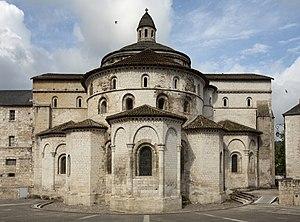
Cet article recense une partie des monuments historiques du Lot, en France.